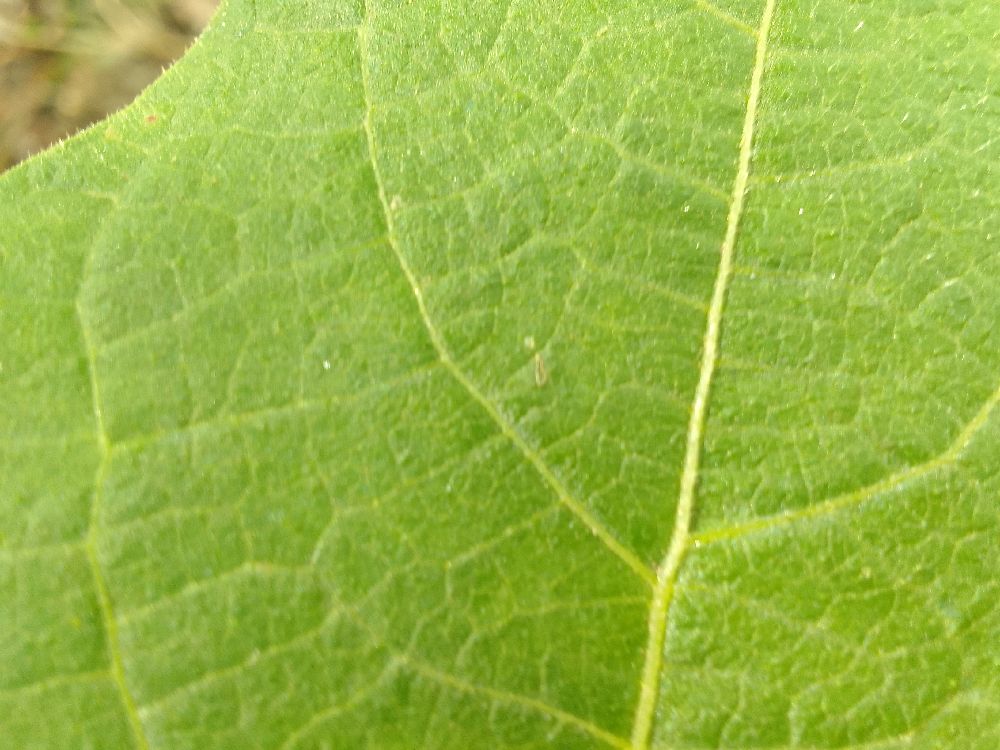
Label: healthy